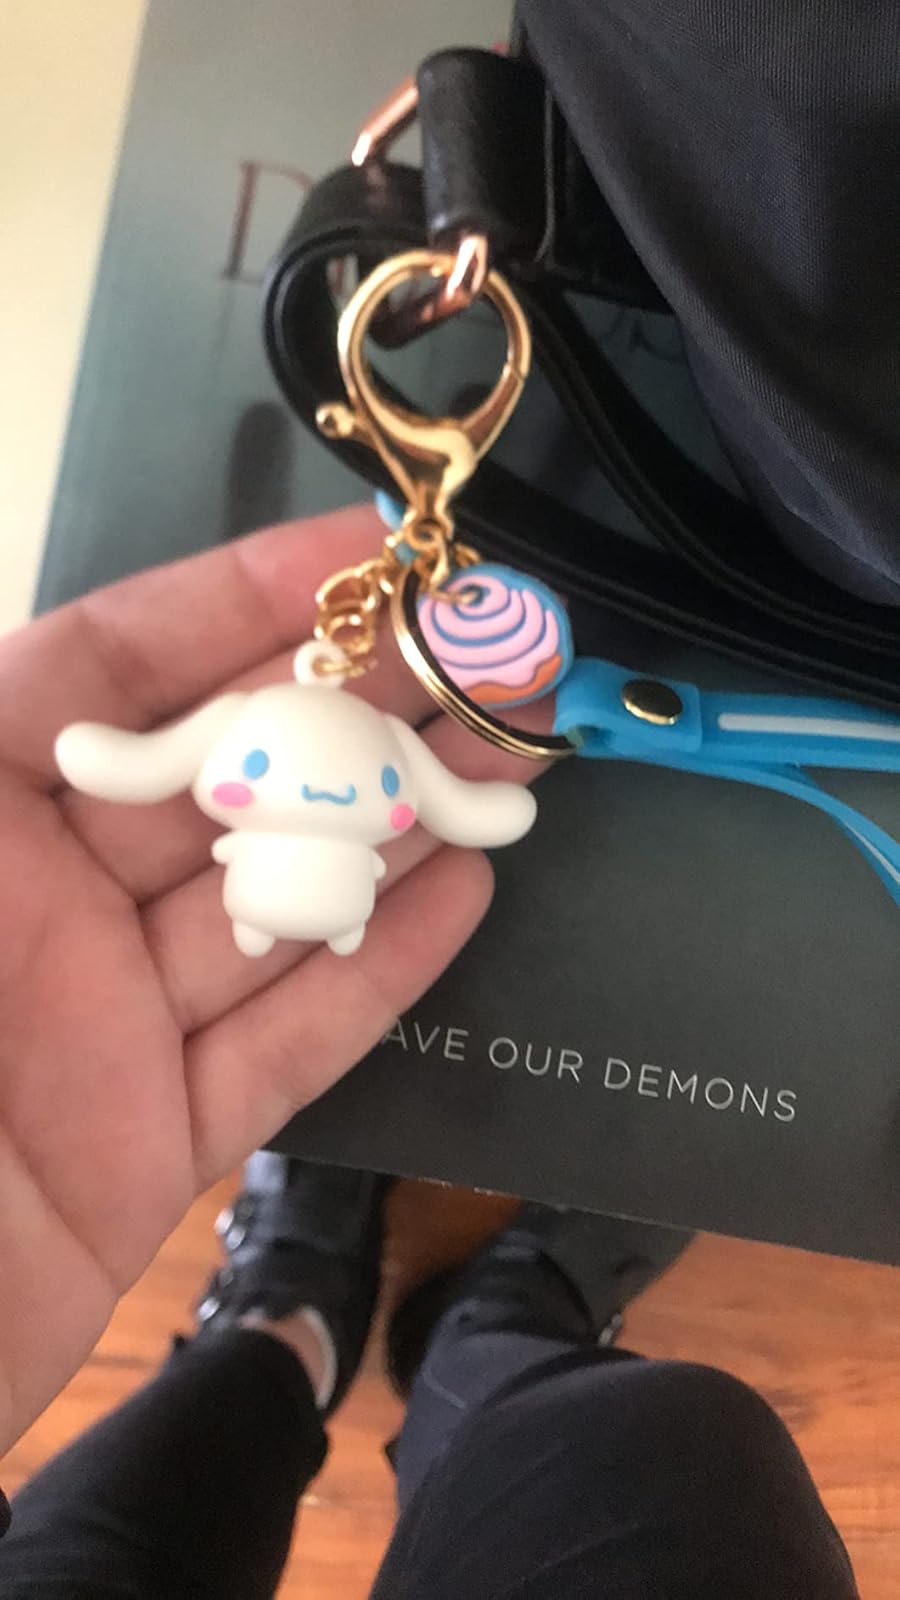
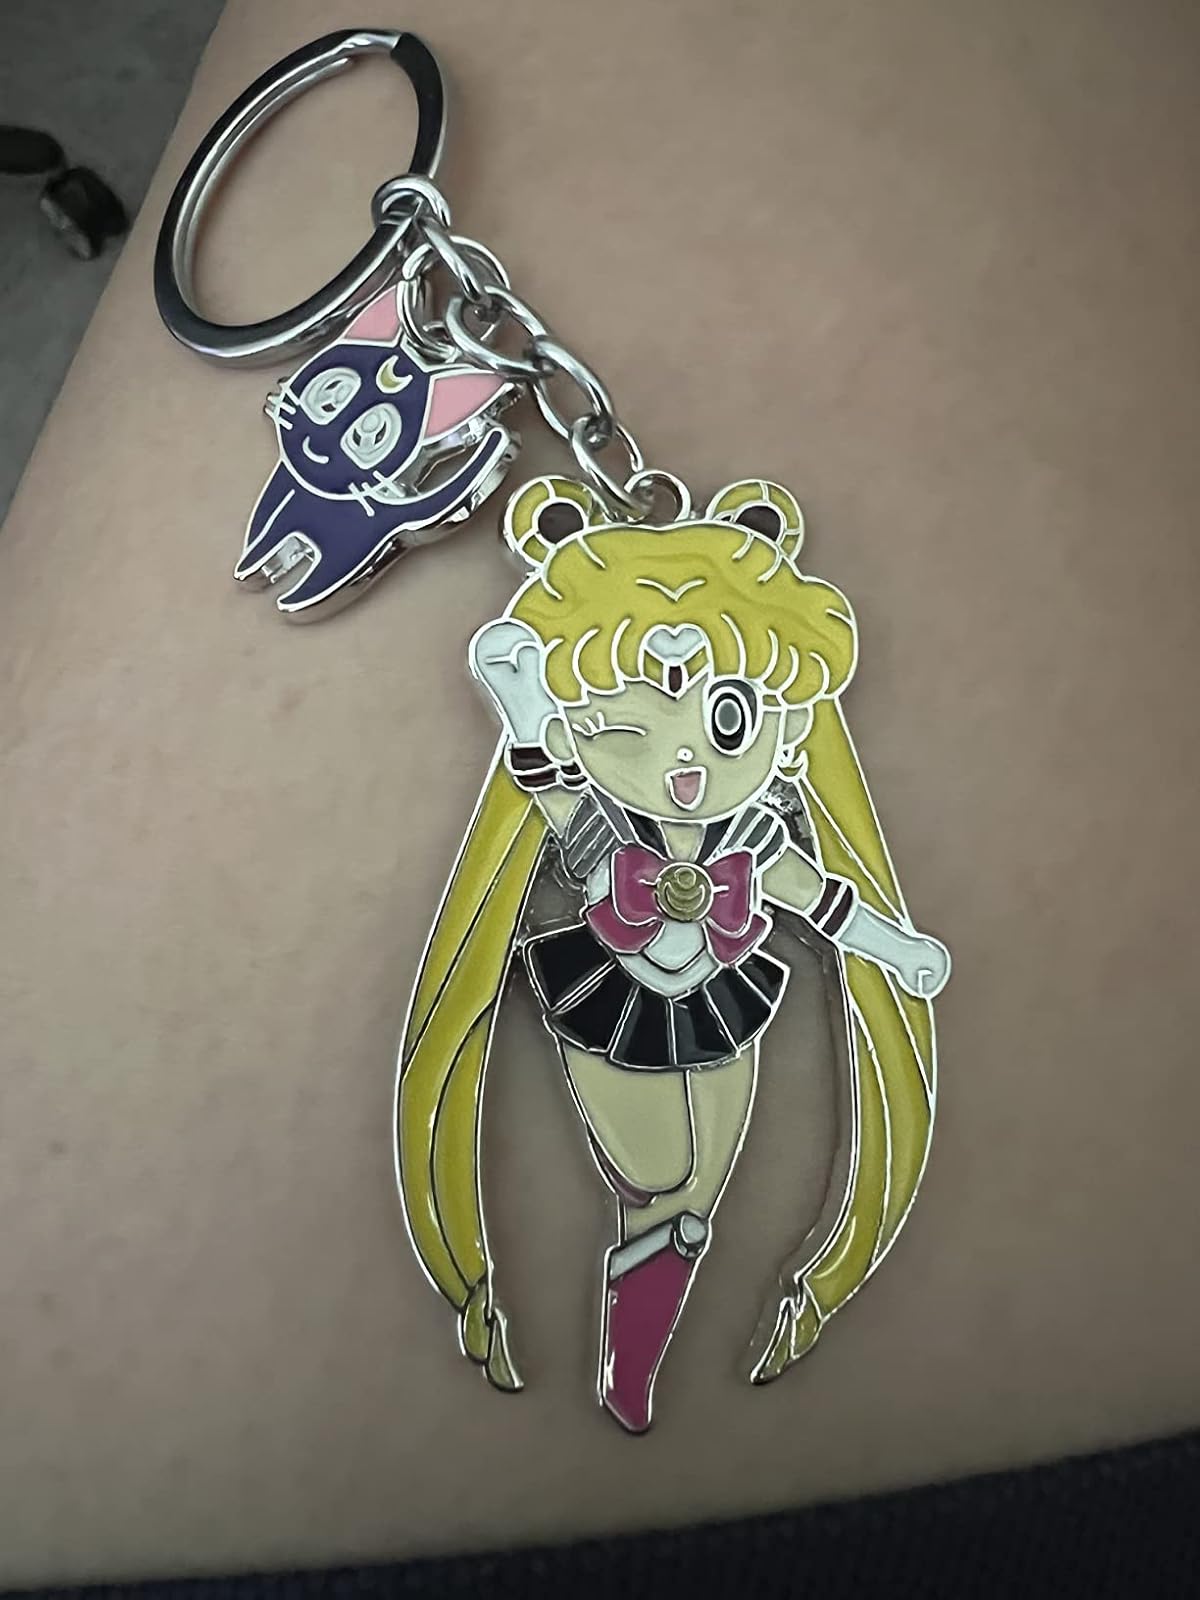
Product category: accessories_keychain
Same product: no